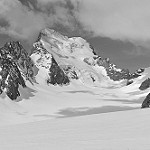
Label: B & W